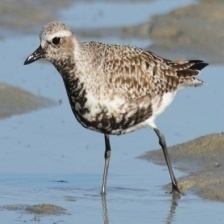
Species: GREY PLOVER
Scientific name: PLUVIALIS SQUATAROLA